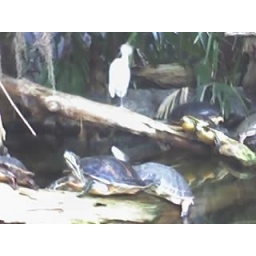
and some sort of white bird sleeping with one leg tucked under himself!